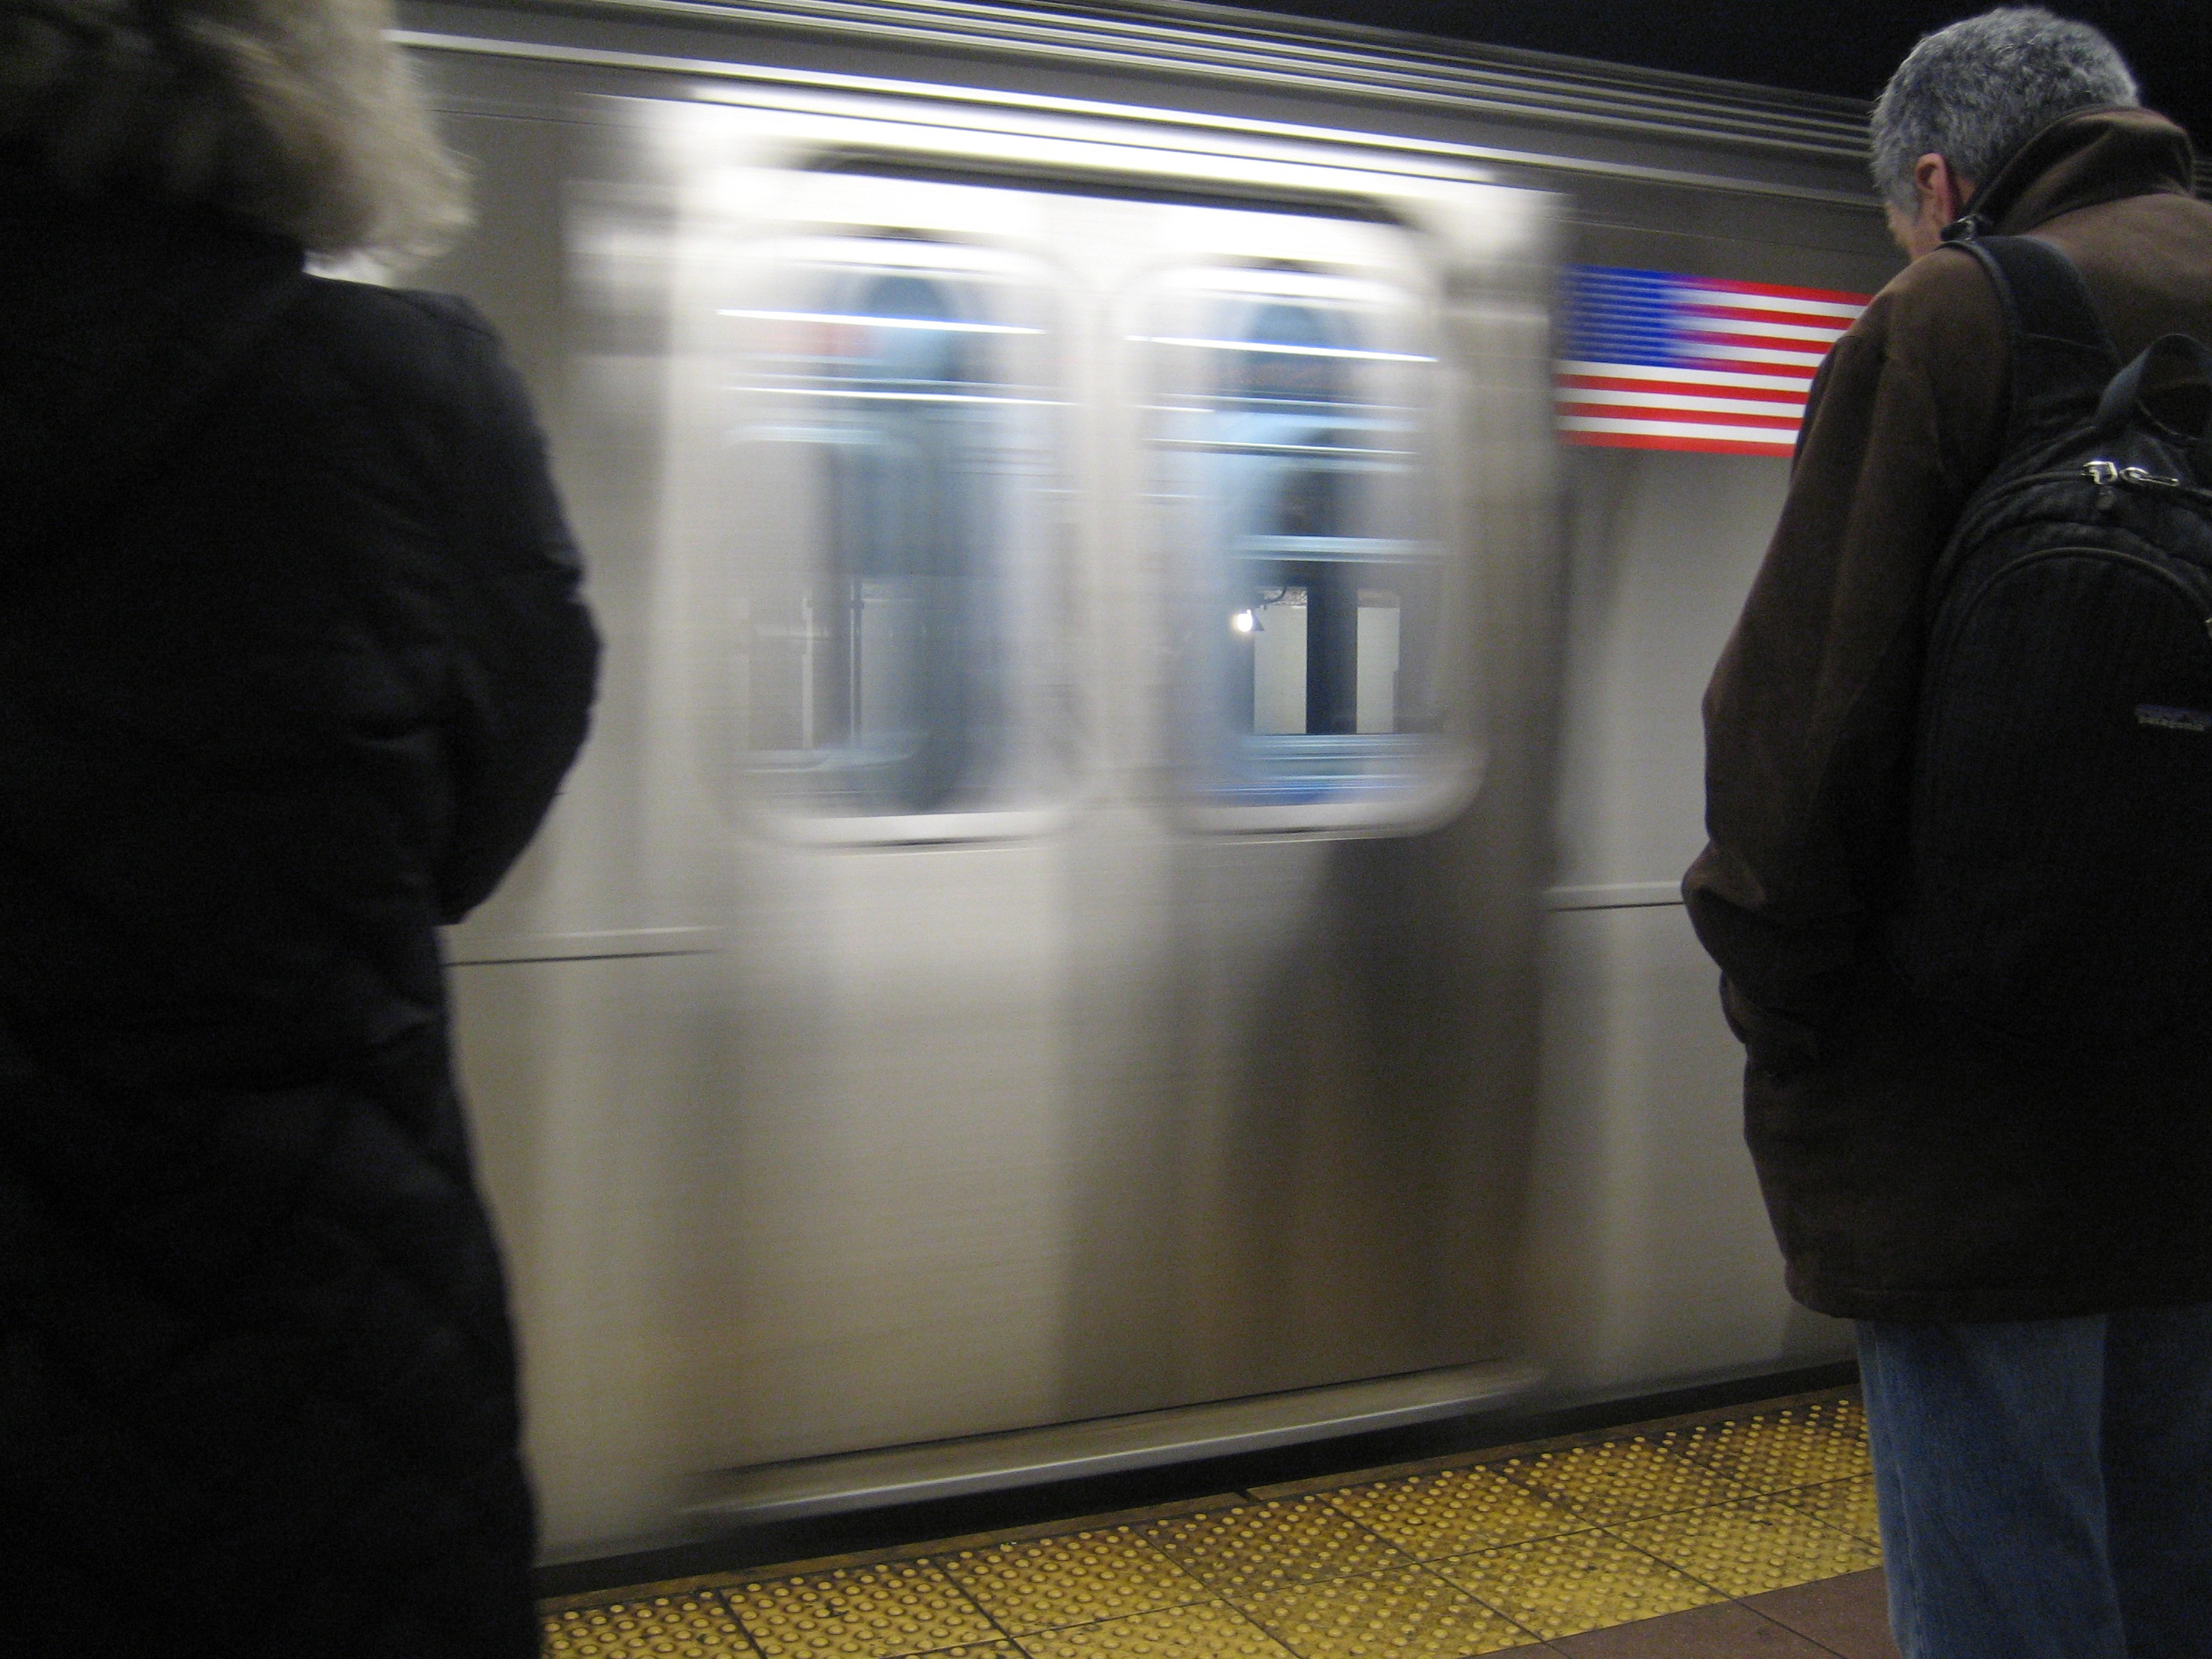
tube, new york, metro, transport, usa, public transport